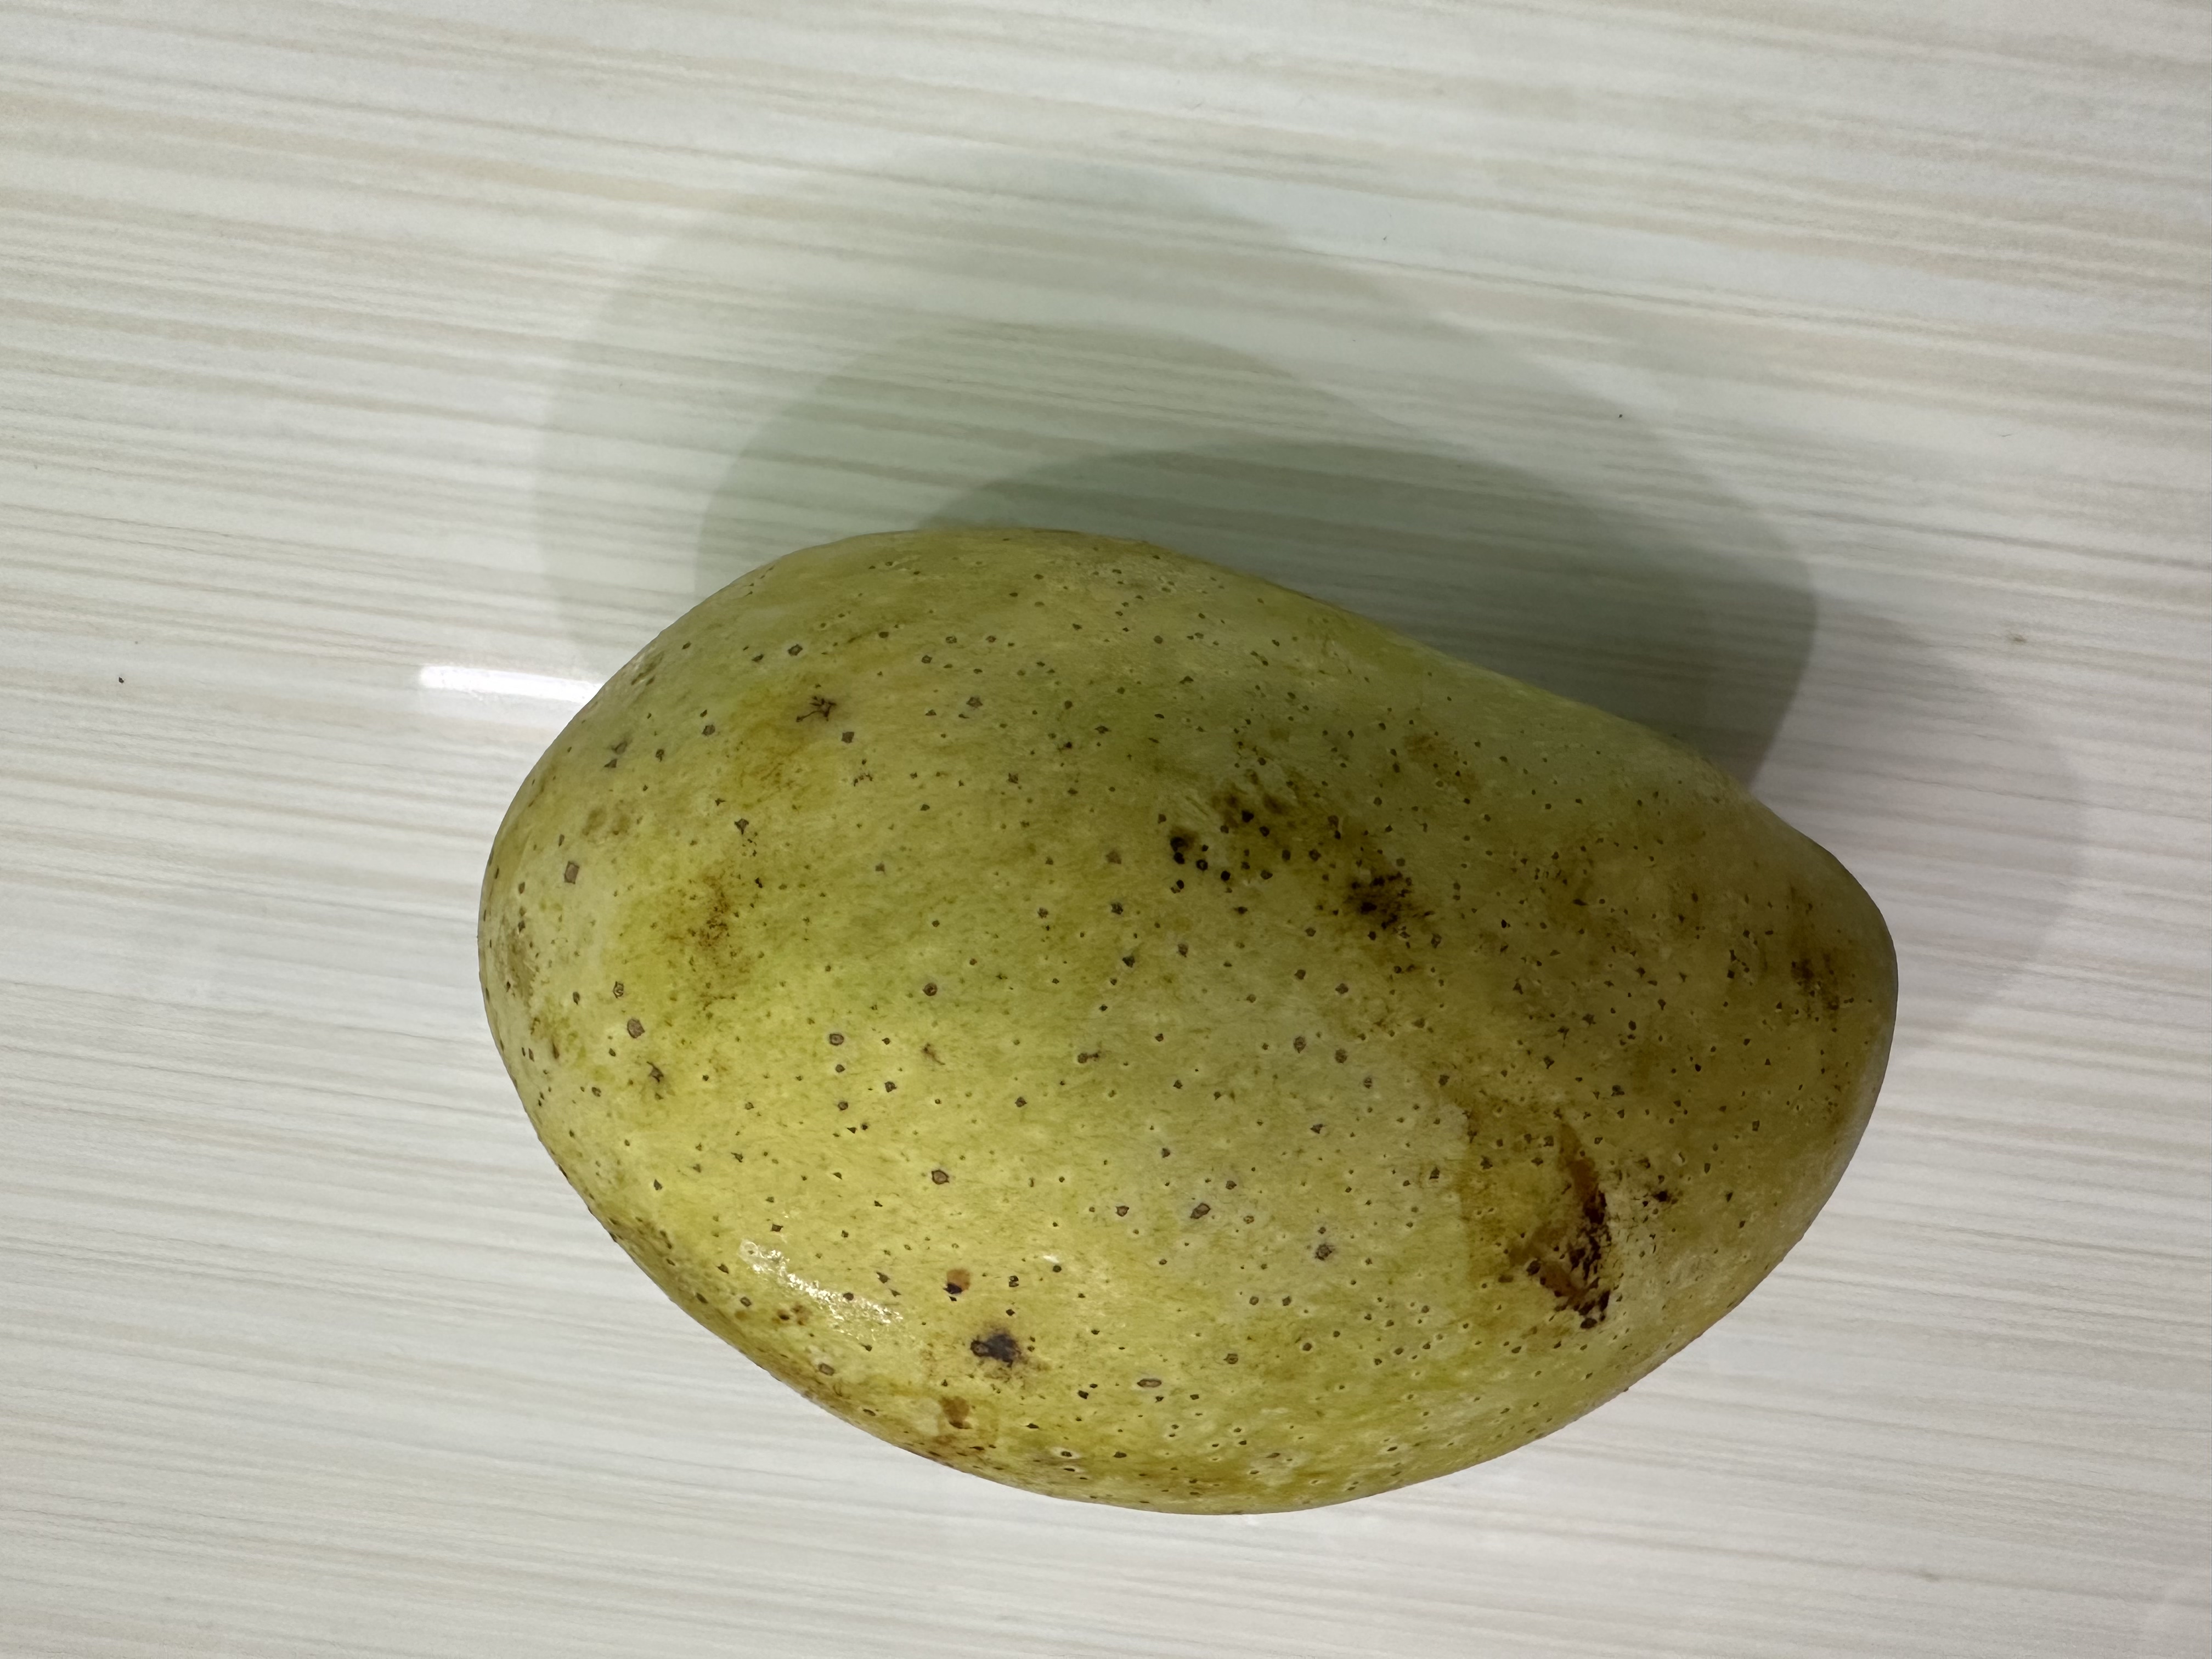
Mango variety: Fazlee